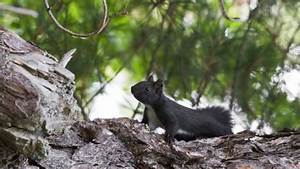
Label: squirrel